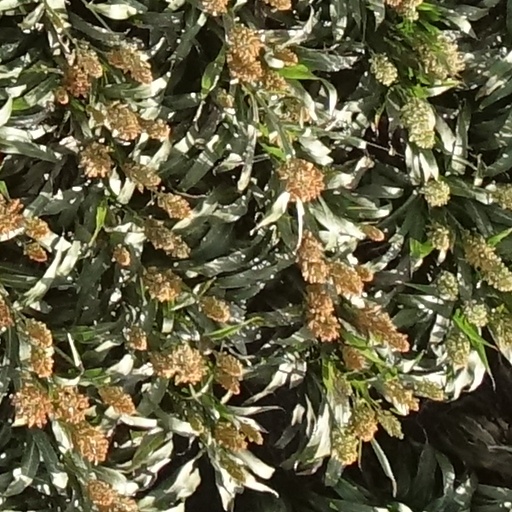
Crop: sorghum